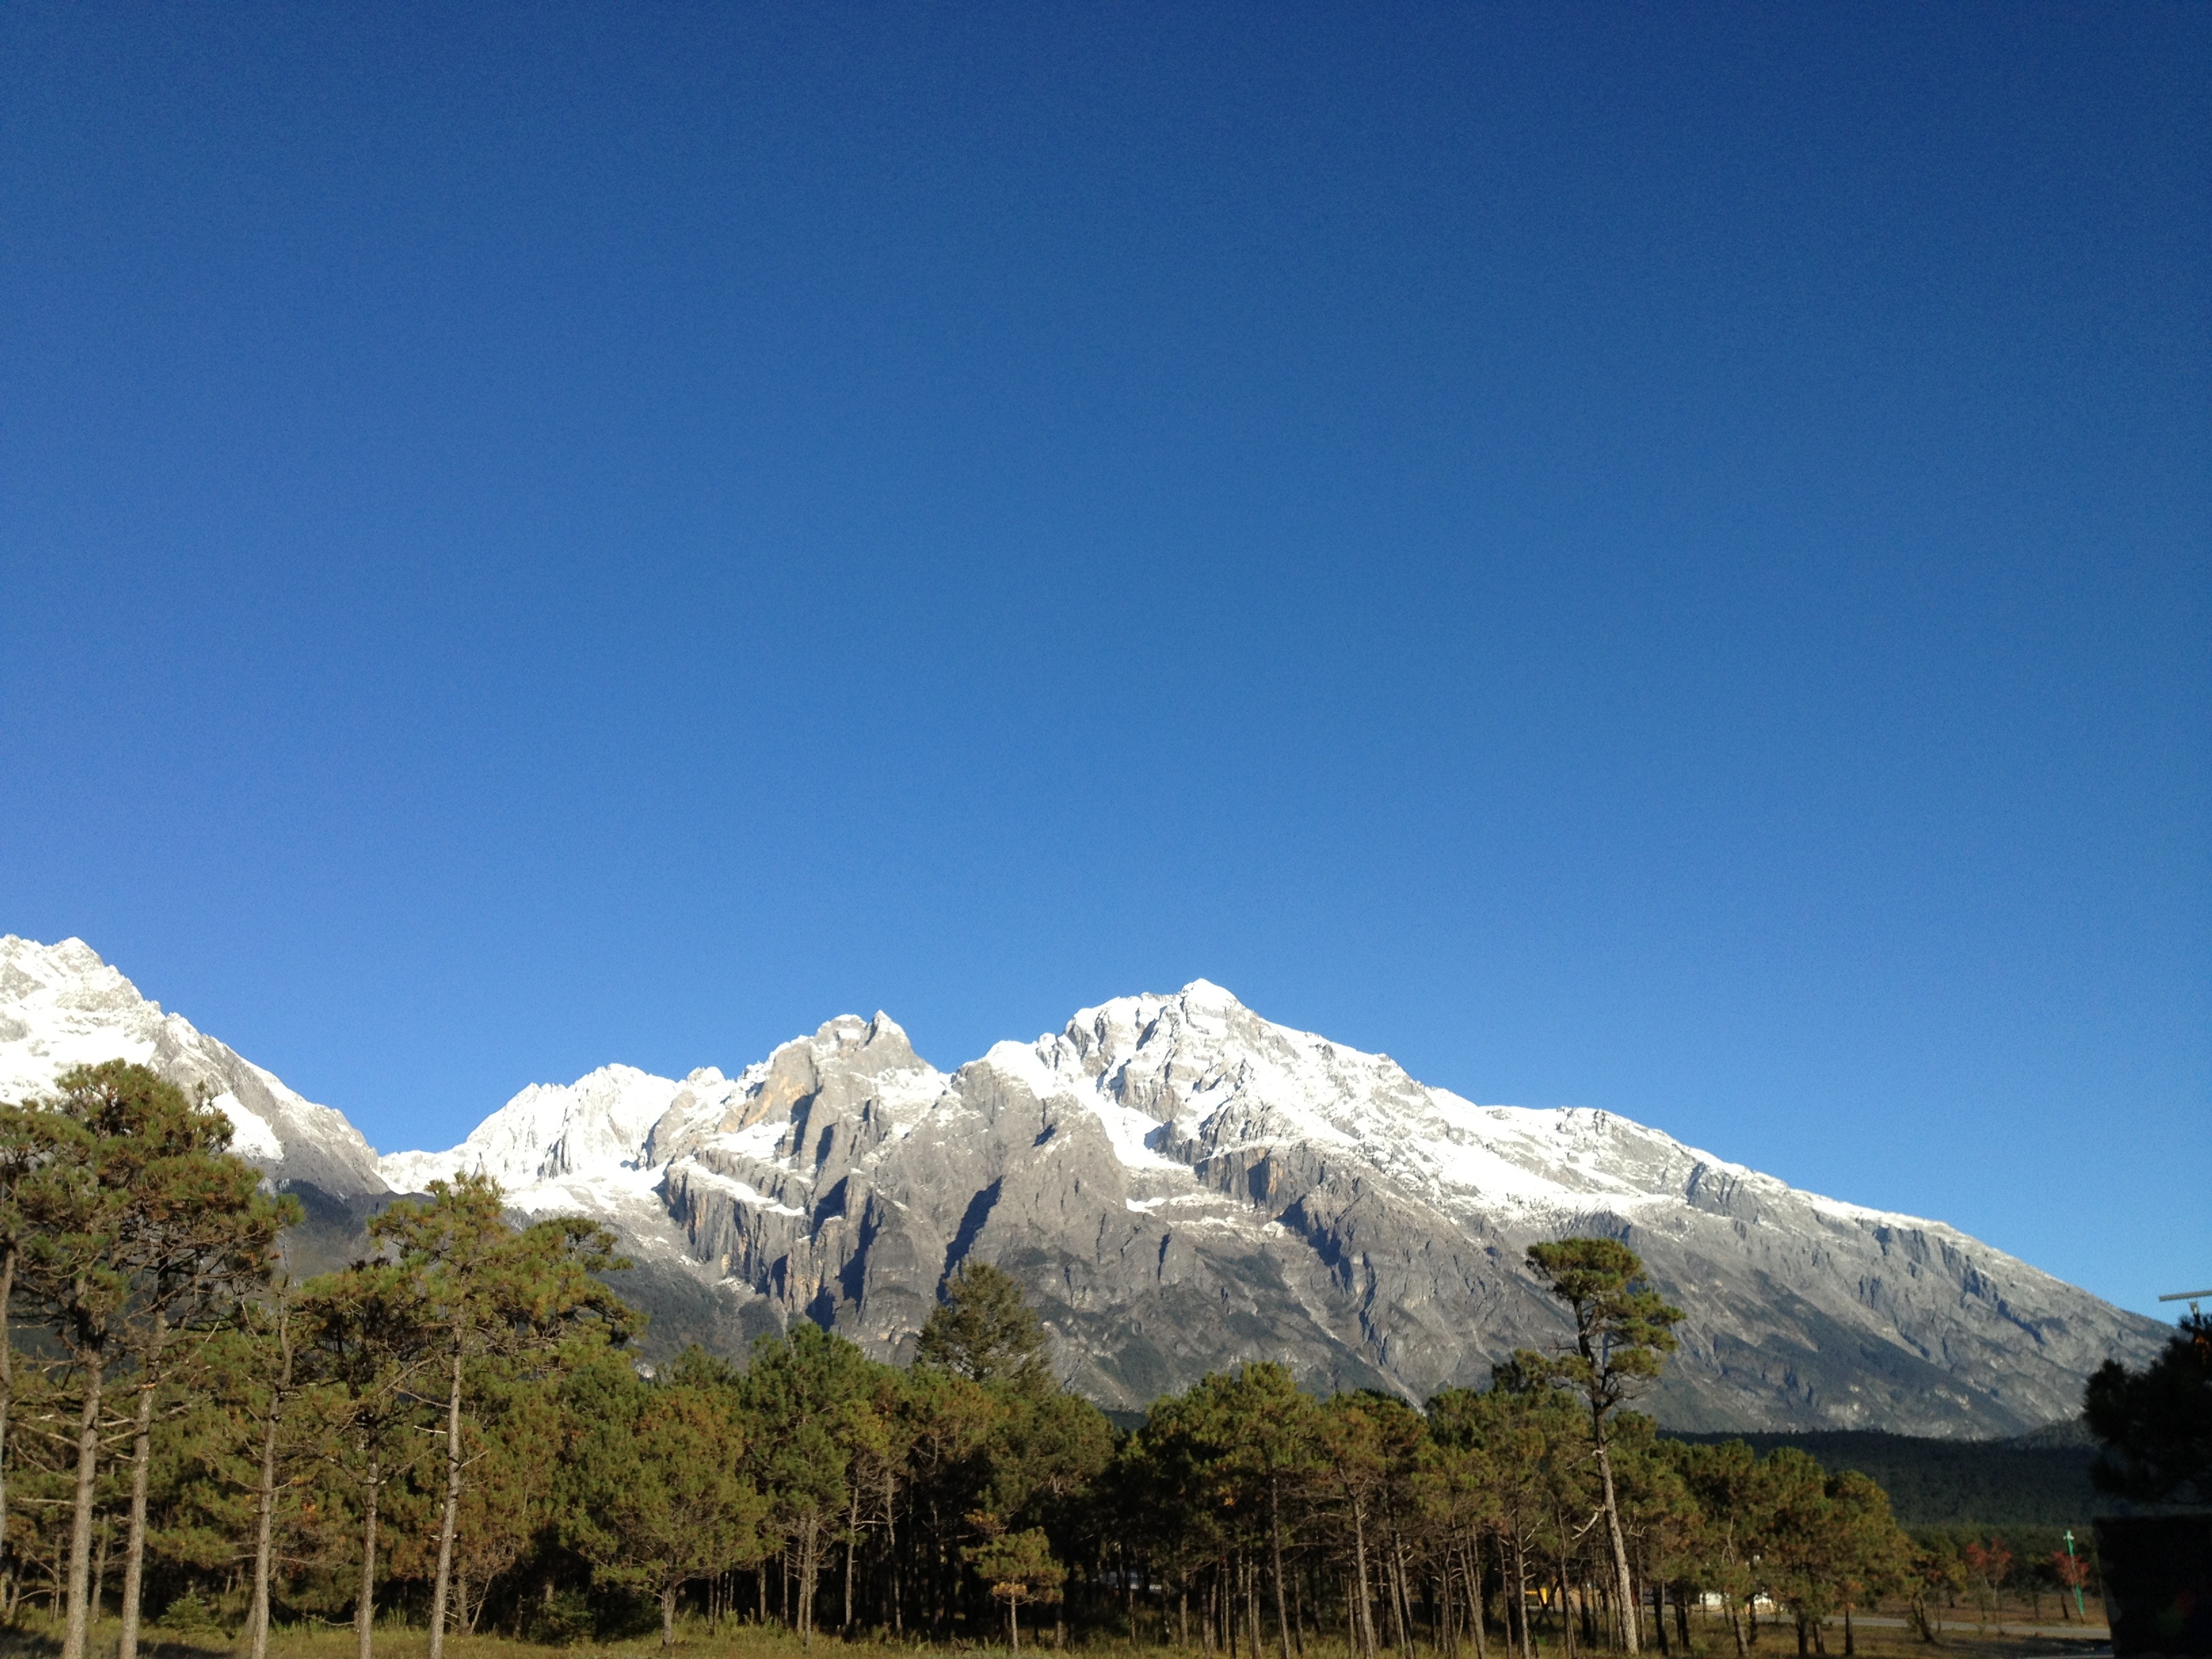
mountain, snow, peak, valley, mountain range, ridge, alps, plateau, fell, landform, lijiang, mountain pass, the jade dragon snow mountain, geographical feature, mountainous landforms